Mahim Creek

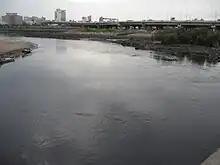

It now has the Bandra Kurla Complex with corporate offices on both its sides.